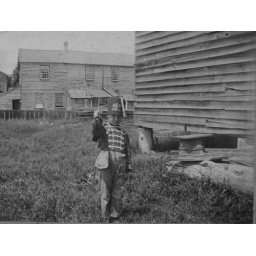
99081 boy in front of old house